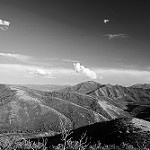
Label: B & W